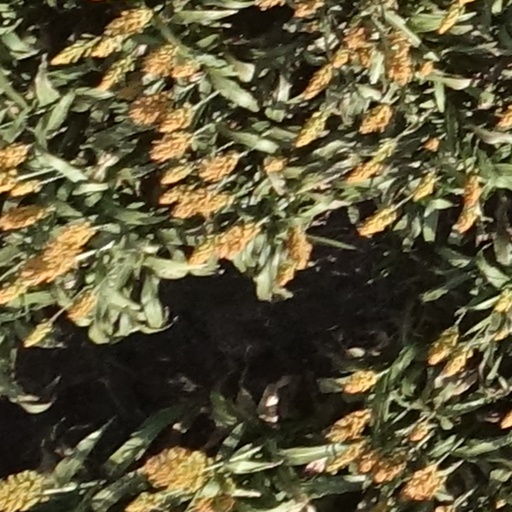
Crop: sorghum